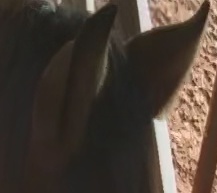
Face region: ears (position_of_ears)
Pain indicator: not_present